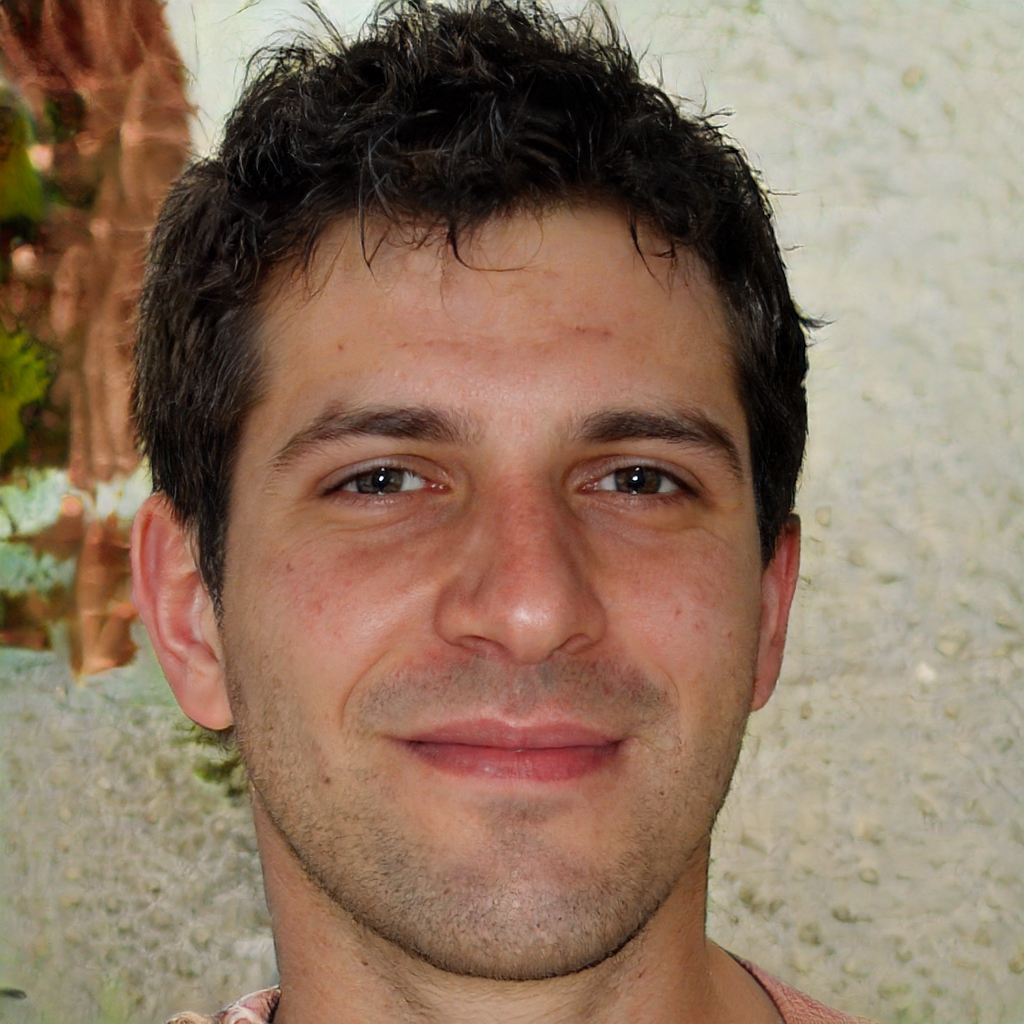
Gender: Male